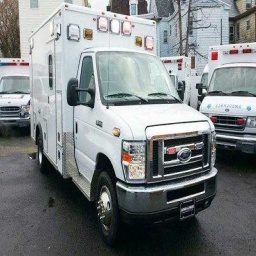
Label: ambulance